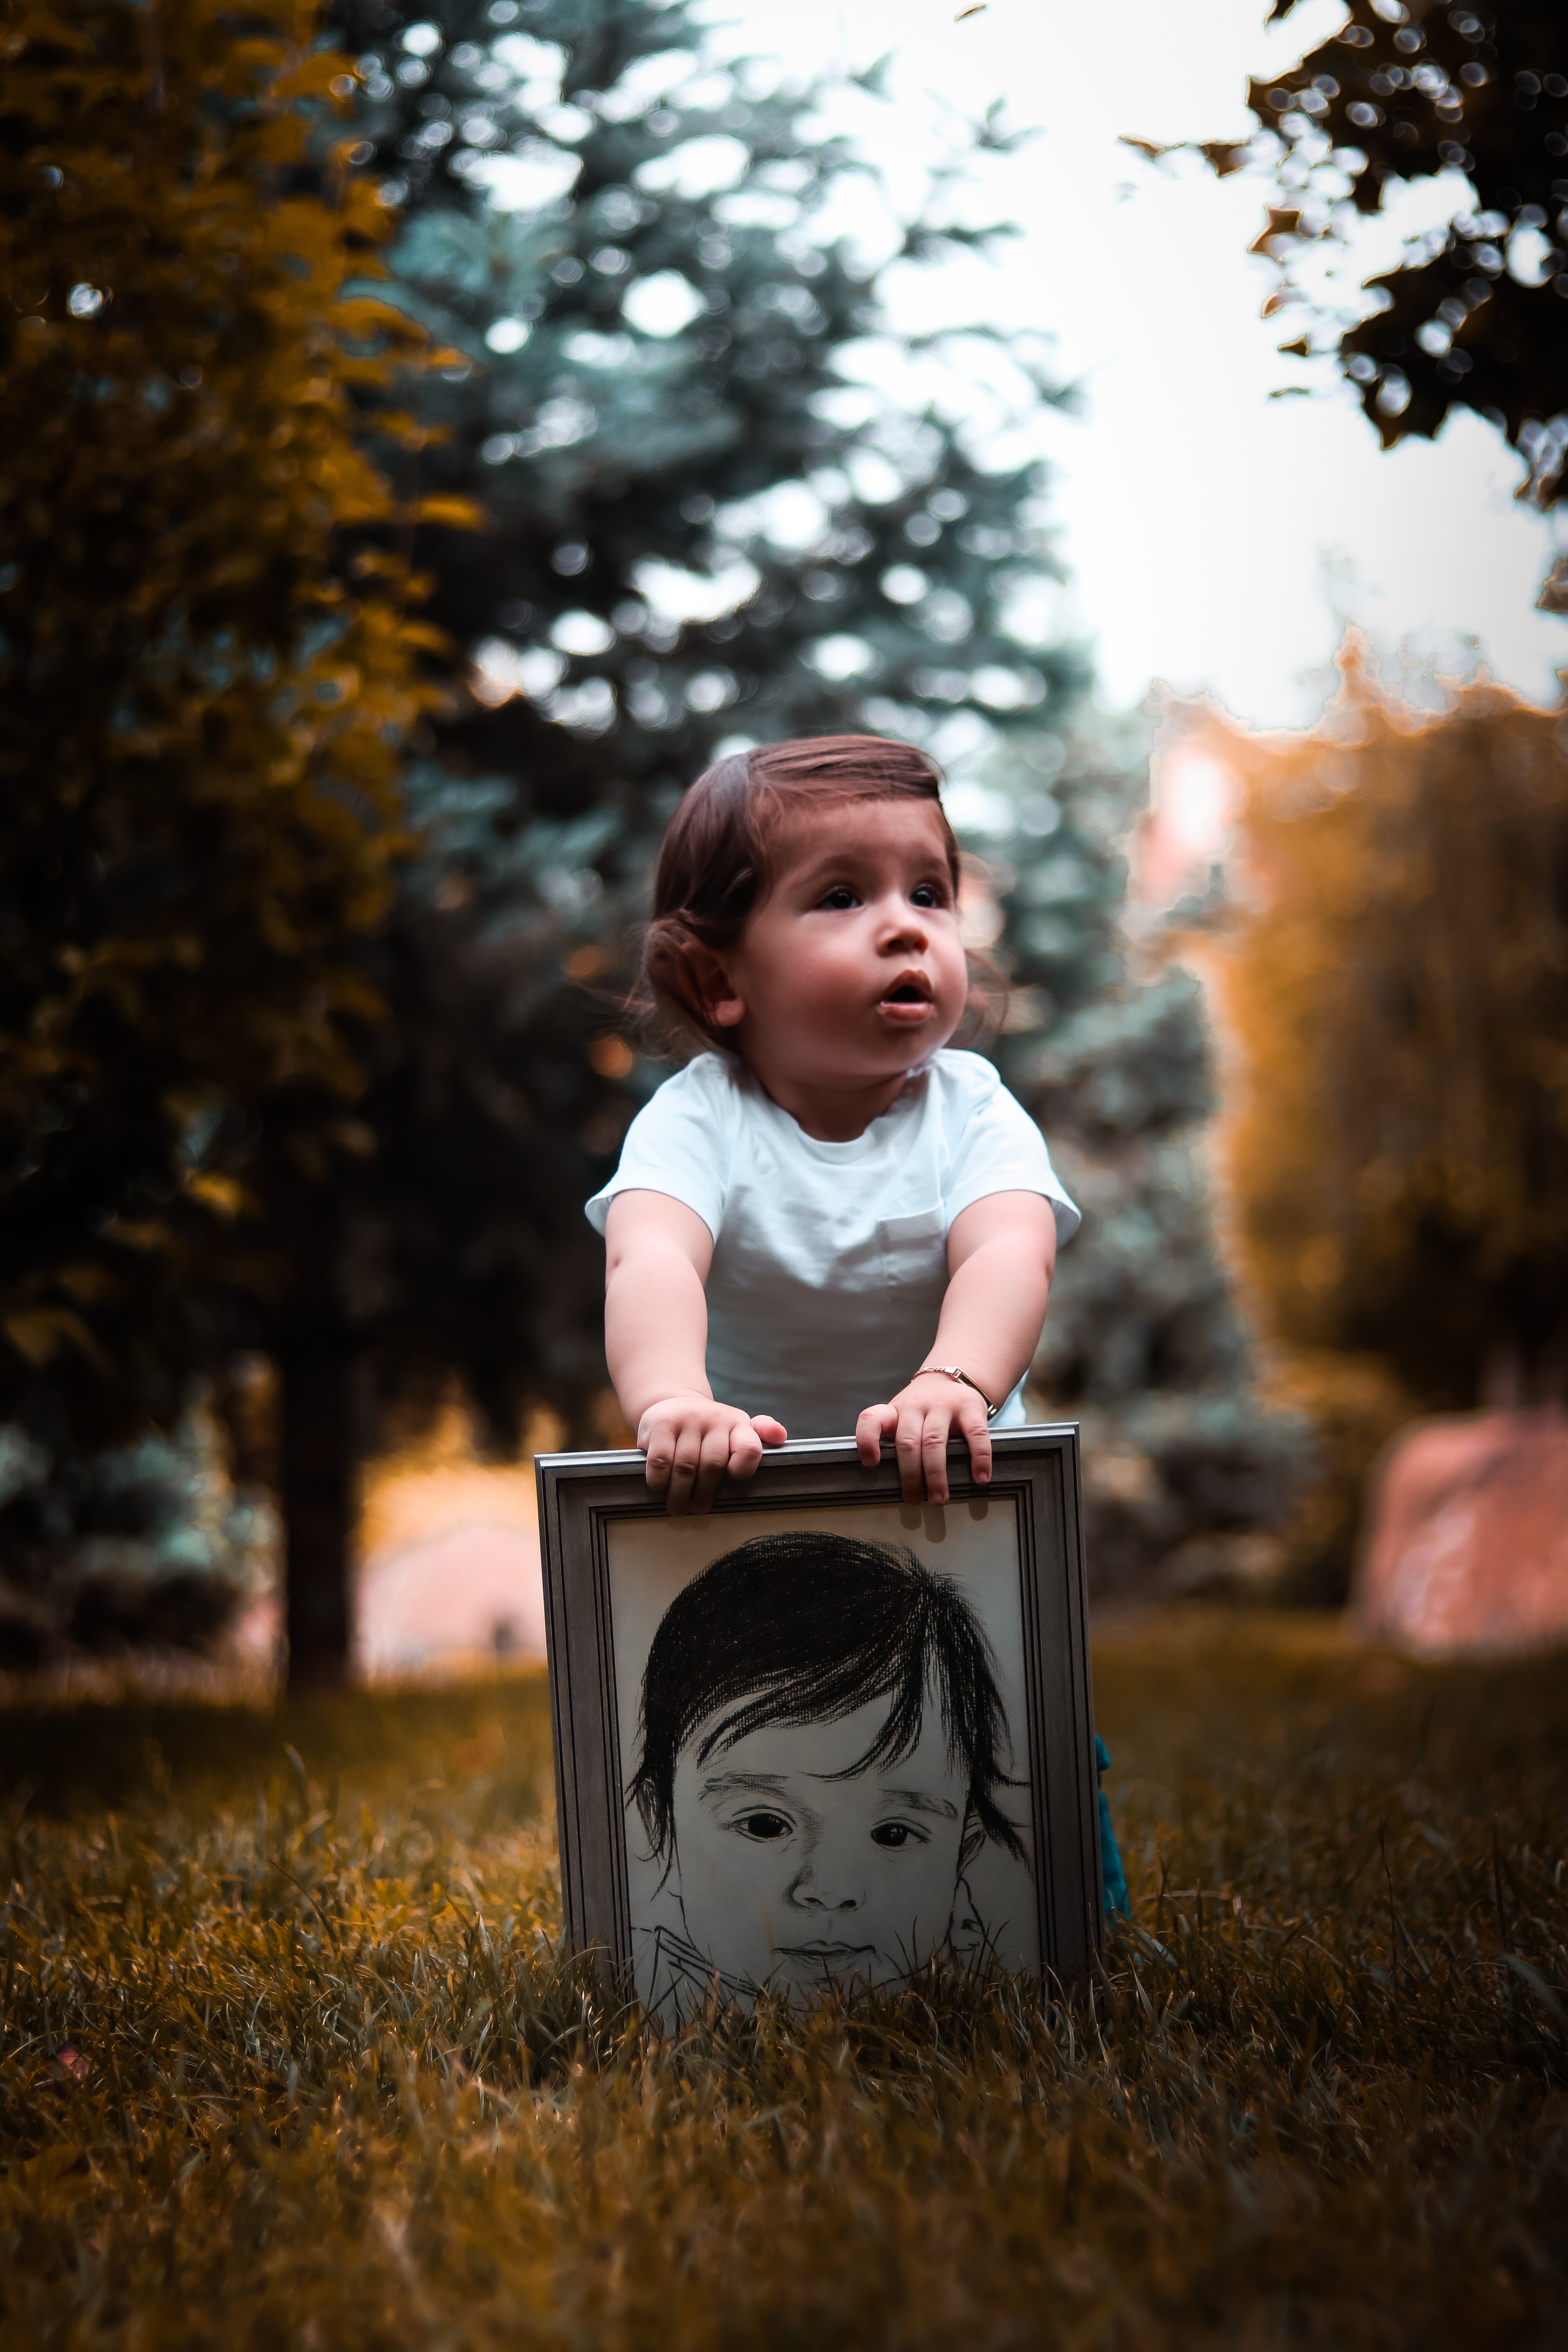
photograph, leaf, child, tree, autumn, toddler, grass, sitting, sunlight, woody plant, photography, baby, wood, recreation, plant, happy